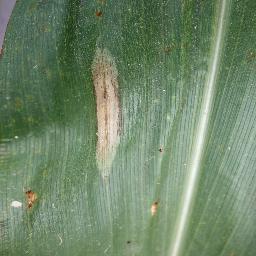
Label: Corn_(Maize)___Northern_Leaf_Blight